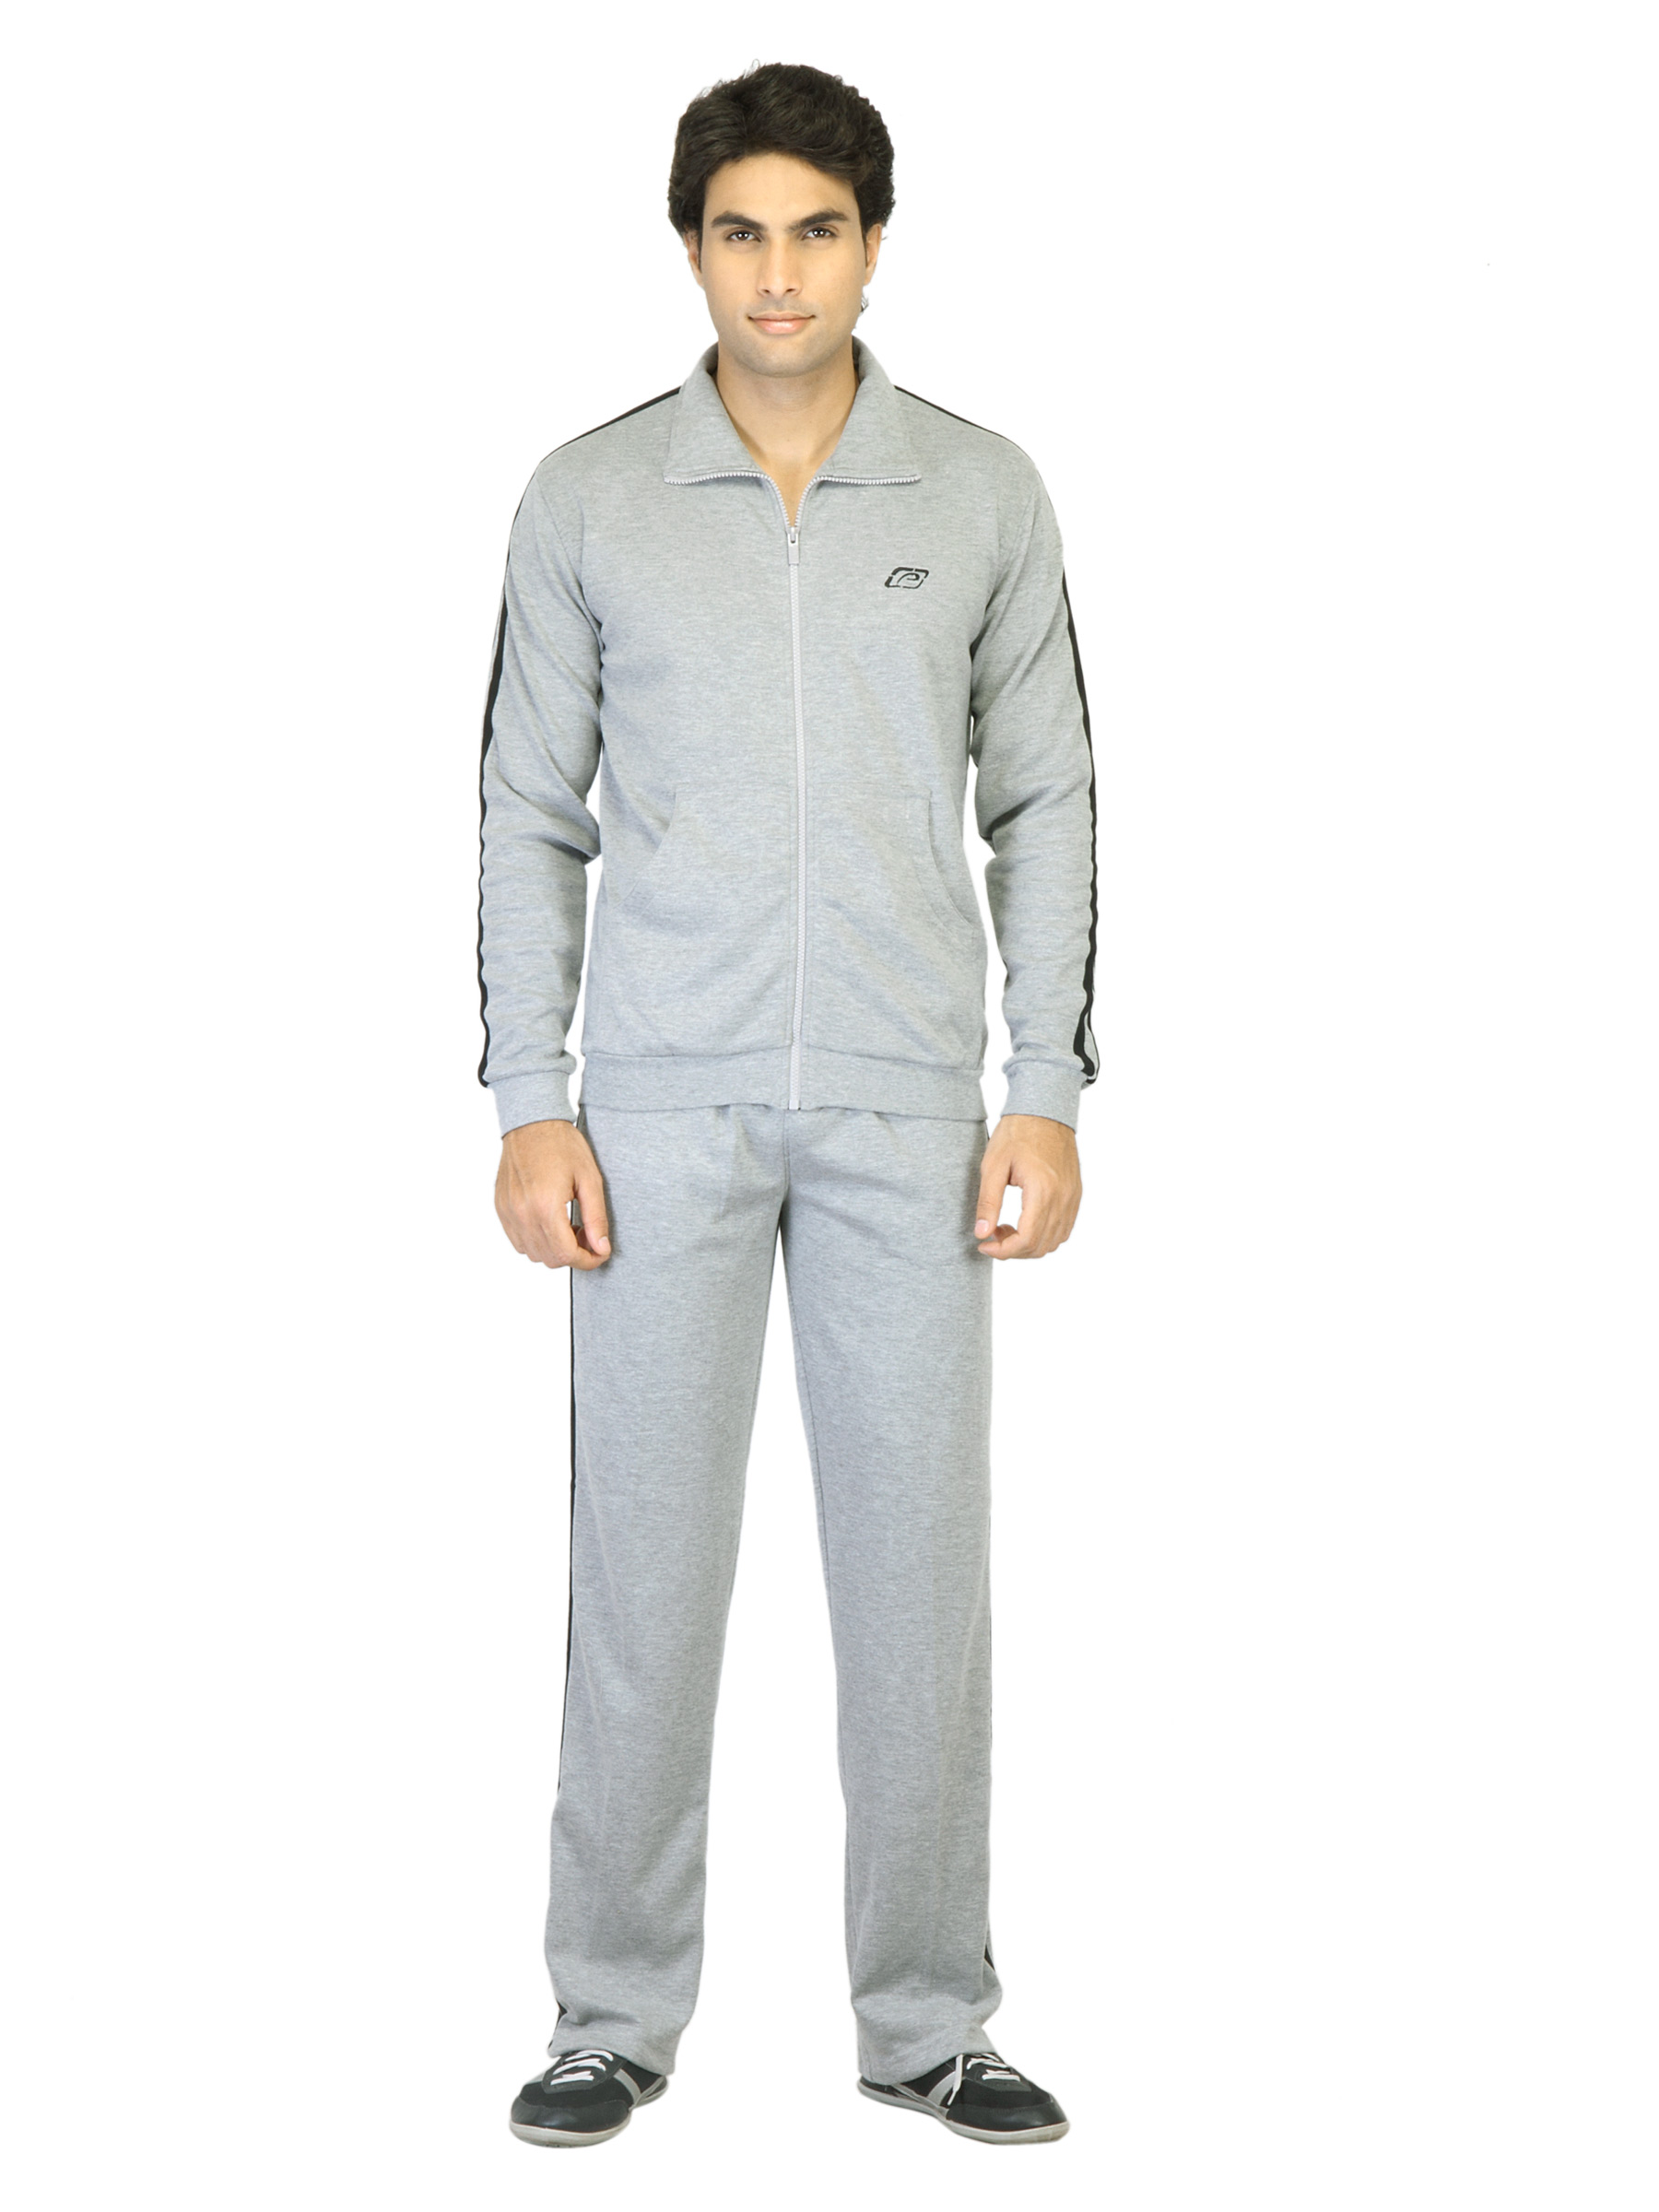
Proline Men Grey Tracksuit
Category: Apparel / Bottomwear / Tracksuits
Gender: Men
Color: Grey
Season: Summer 2013
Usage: Sports